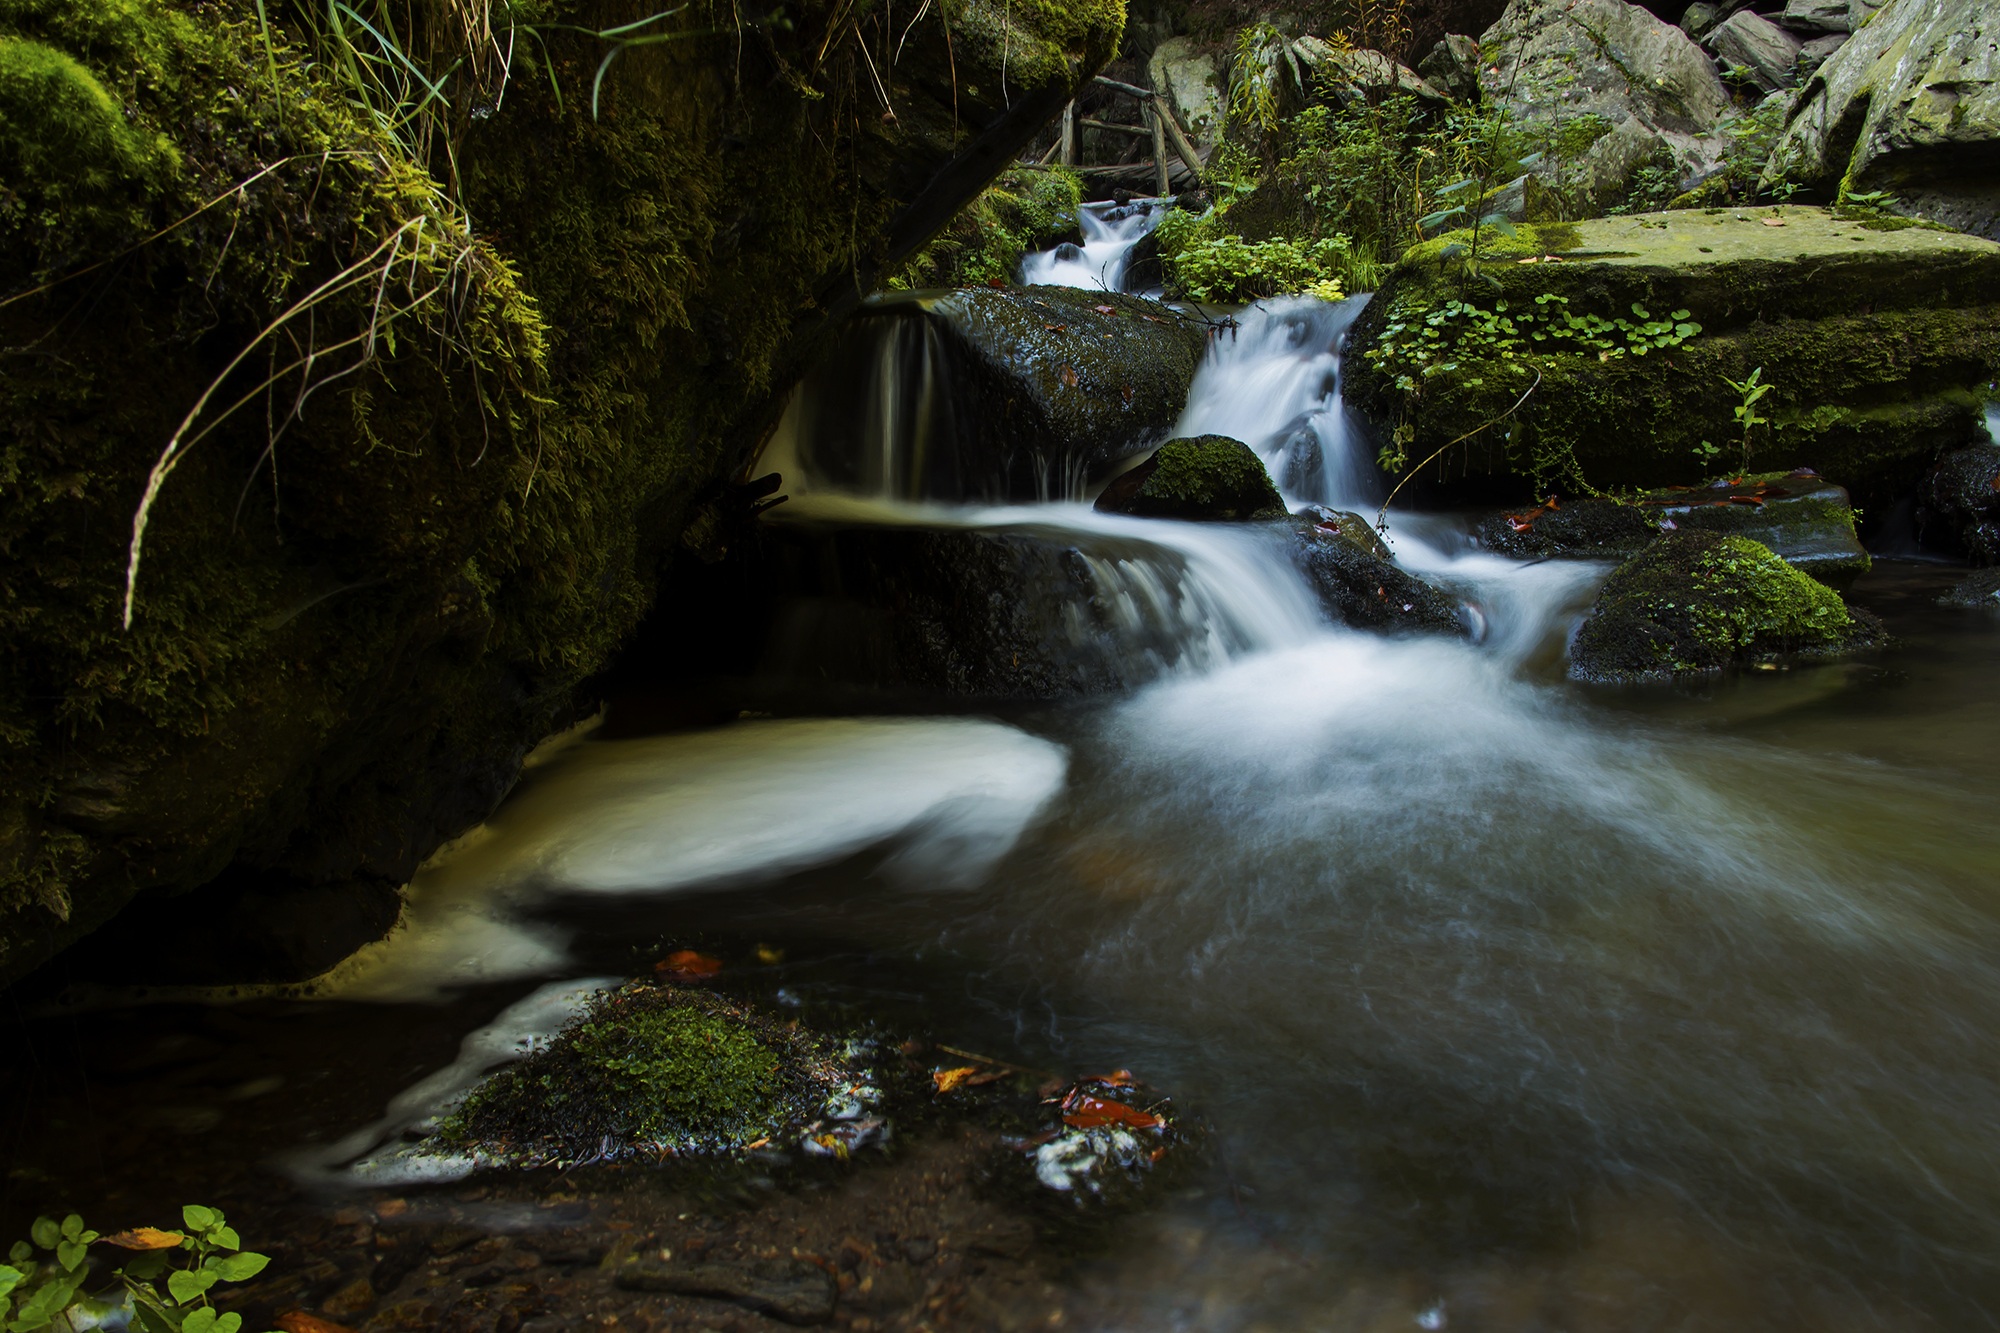
water, nature, forest, rock, waterfall, creek, river, dark, stream, cove, cascade, jungle, autumn, rapid, body of water, mysterious, rainforest, czech republic, water feature, watercourse, flowing water, huntava, re ov